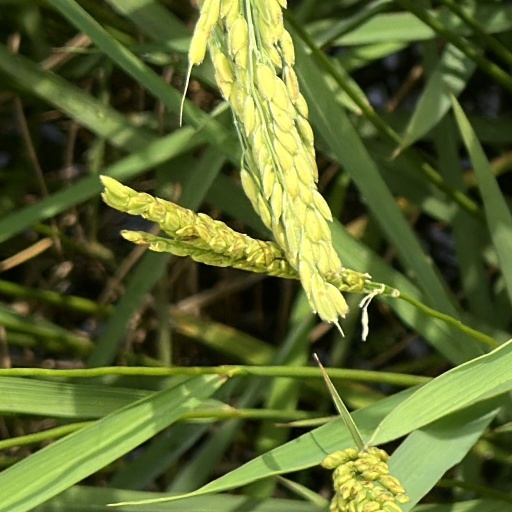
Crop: rice